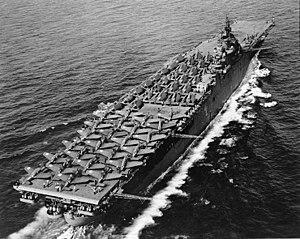
La classe Essex est une classe de porte-avions de l'U.S. Navy construite à partir de 1941. Toutes nations confondues, cette classe est à ce jour la plus importante classe de porte-avions jamais construite en nombre de bâtiments, 24 au total.